Indigo Line

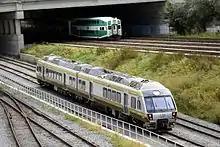
The Nippon Sharyo DMU was proposed for Indigo service

Conversion of underutilized rail infrastructure within the Greater Boston area into regional rail or semi-metro services has been discussed for several decades, mostly about the Fairmount Line. The MBTA has traditionally extended rapid transit lines adjacent to existing suburban railroad rights-of-way to provide increased frequencies within Greater Boston (as with the Green Line Extension, Red Line Braintree Extension, and the Haymarket North Extension). In the case of the Green Line D Branch, a commuter line (the Highland Branch) was fully converted into a streetcar rapid transit line. The Indigo Line proposal was intended to make the characteristics of existing commuter lines more like rapid transit than commuter rail, with increased frequency and number of stops through the use of DMUs (which operate as self-propelled railcars without the need for an auxiliary electrification system) without incurring the costs associated with extending subway or light rail lines.